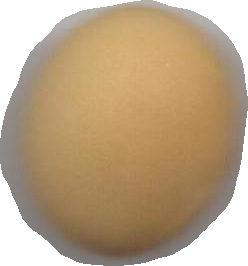
Variety: Grobogan